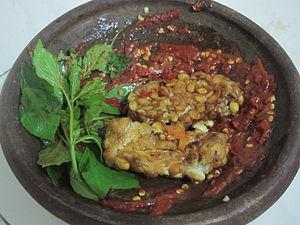
La cuisine javanaise est la cuisine des Javanais, une ethnie majoritaire en Indonésie, et plus précisément dans les provinces de Java central, Yogyakarta et Java oriental. Bien que la cuisine de Sumatra soit connue pour ses épices et ses influences indiennes et arabes, la cuisine javanaise est plus marquée par son originalité et sa simplicité. Certains plats peuvent toutefois être marqués par des influences étrangères, et notamment chinoises.